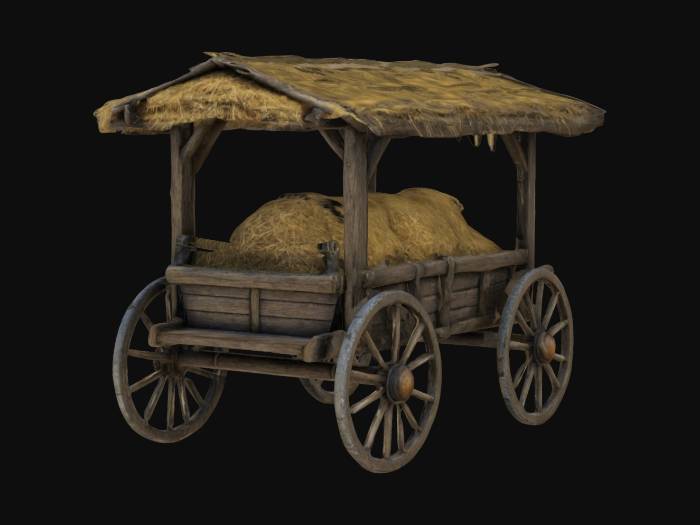
미적 점수 (1~10점): 3